Culture of Bulgaria

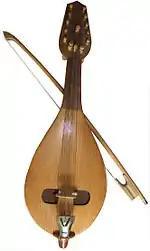
Gadulka, a traditional folk instrument.

Bulgaria has a long-standing musical tradition dating to the early Middle Ages. One of the earliest known composers of Medieval Europe, Yoan Kukuzel (ca. 1280–1360), became famous for his work "Polieleion of the Bulgarian Woman". About 90 of his works have survived. Kukuzel also reformed the Byzantine musical writing system, and became known as "The Angel-voiced" for his singing abilities.